Cooch Behar

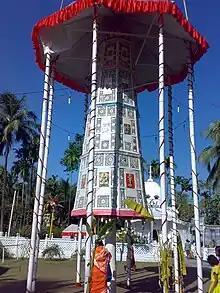
The Ras Chakra during Ras Mela in Madan Mohan Bari

An industrial park has been built at Chakchaka, from town, on the route to Tufanganj. A number of companies have set up industries there.